Rodrigues starling

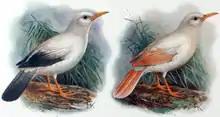
1907 restoration by John Gerrard Keulemans (left), partially based on a specimen that turned out to be an albinistic grey trembler (right)

In 1898, the British naturalist Henry Ogg Forbes described a second species of "Necropsar", "N. leguati", based on a skin in the World Museum Liverpool, specimen D.1792, which was labelled as coming from Madagascar. He suggested that this was the bird mentioned by Tafforet, instead of "N. rodericanus" from mainland Rodrigues. Walter Rothschild believed the Liverpool specimen to be an albinistic specimen of a "Necropsar" species supposedly from Mauritius. In 1953, Japanese writer Masauji Hachisuka suggested that "N. leguati" was distinct enough to warrant its own genus, "Orphanopsar". In a 2005 DNA analysis, the specimen was eventually identified as an albinistic specimen of the grey trembler ("Cinclocerthia gutturalis") from Martinique.